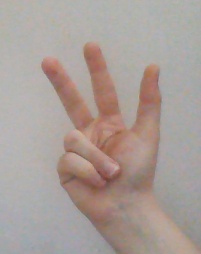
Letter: al